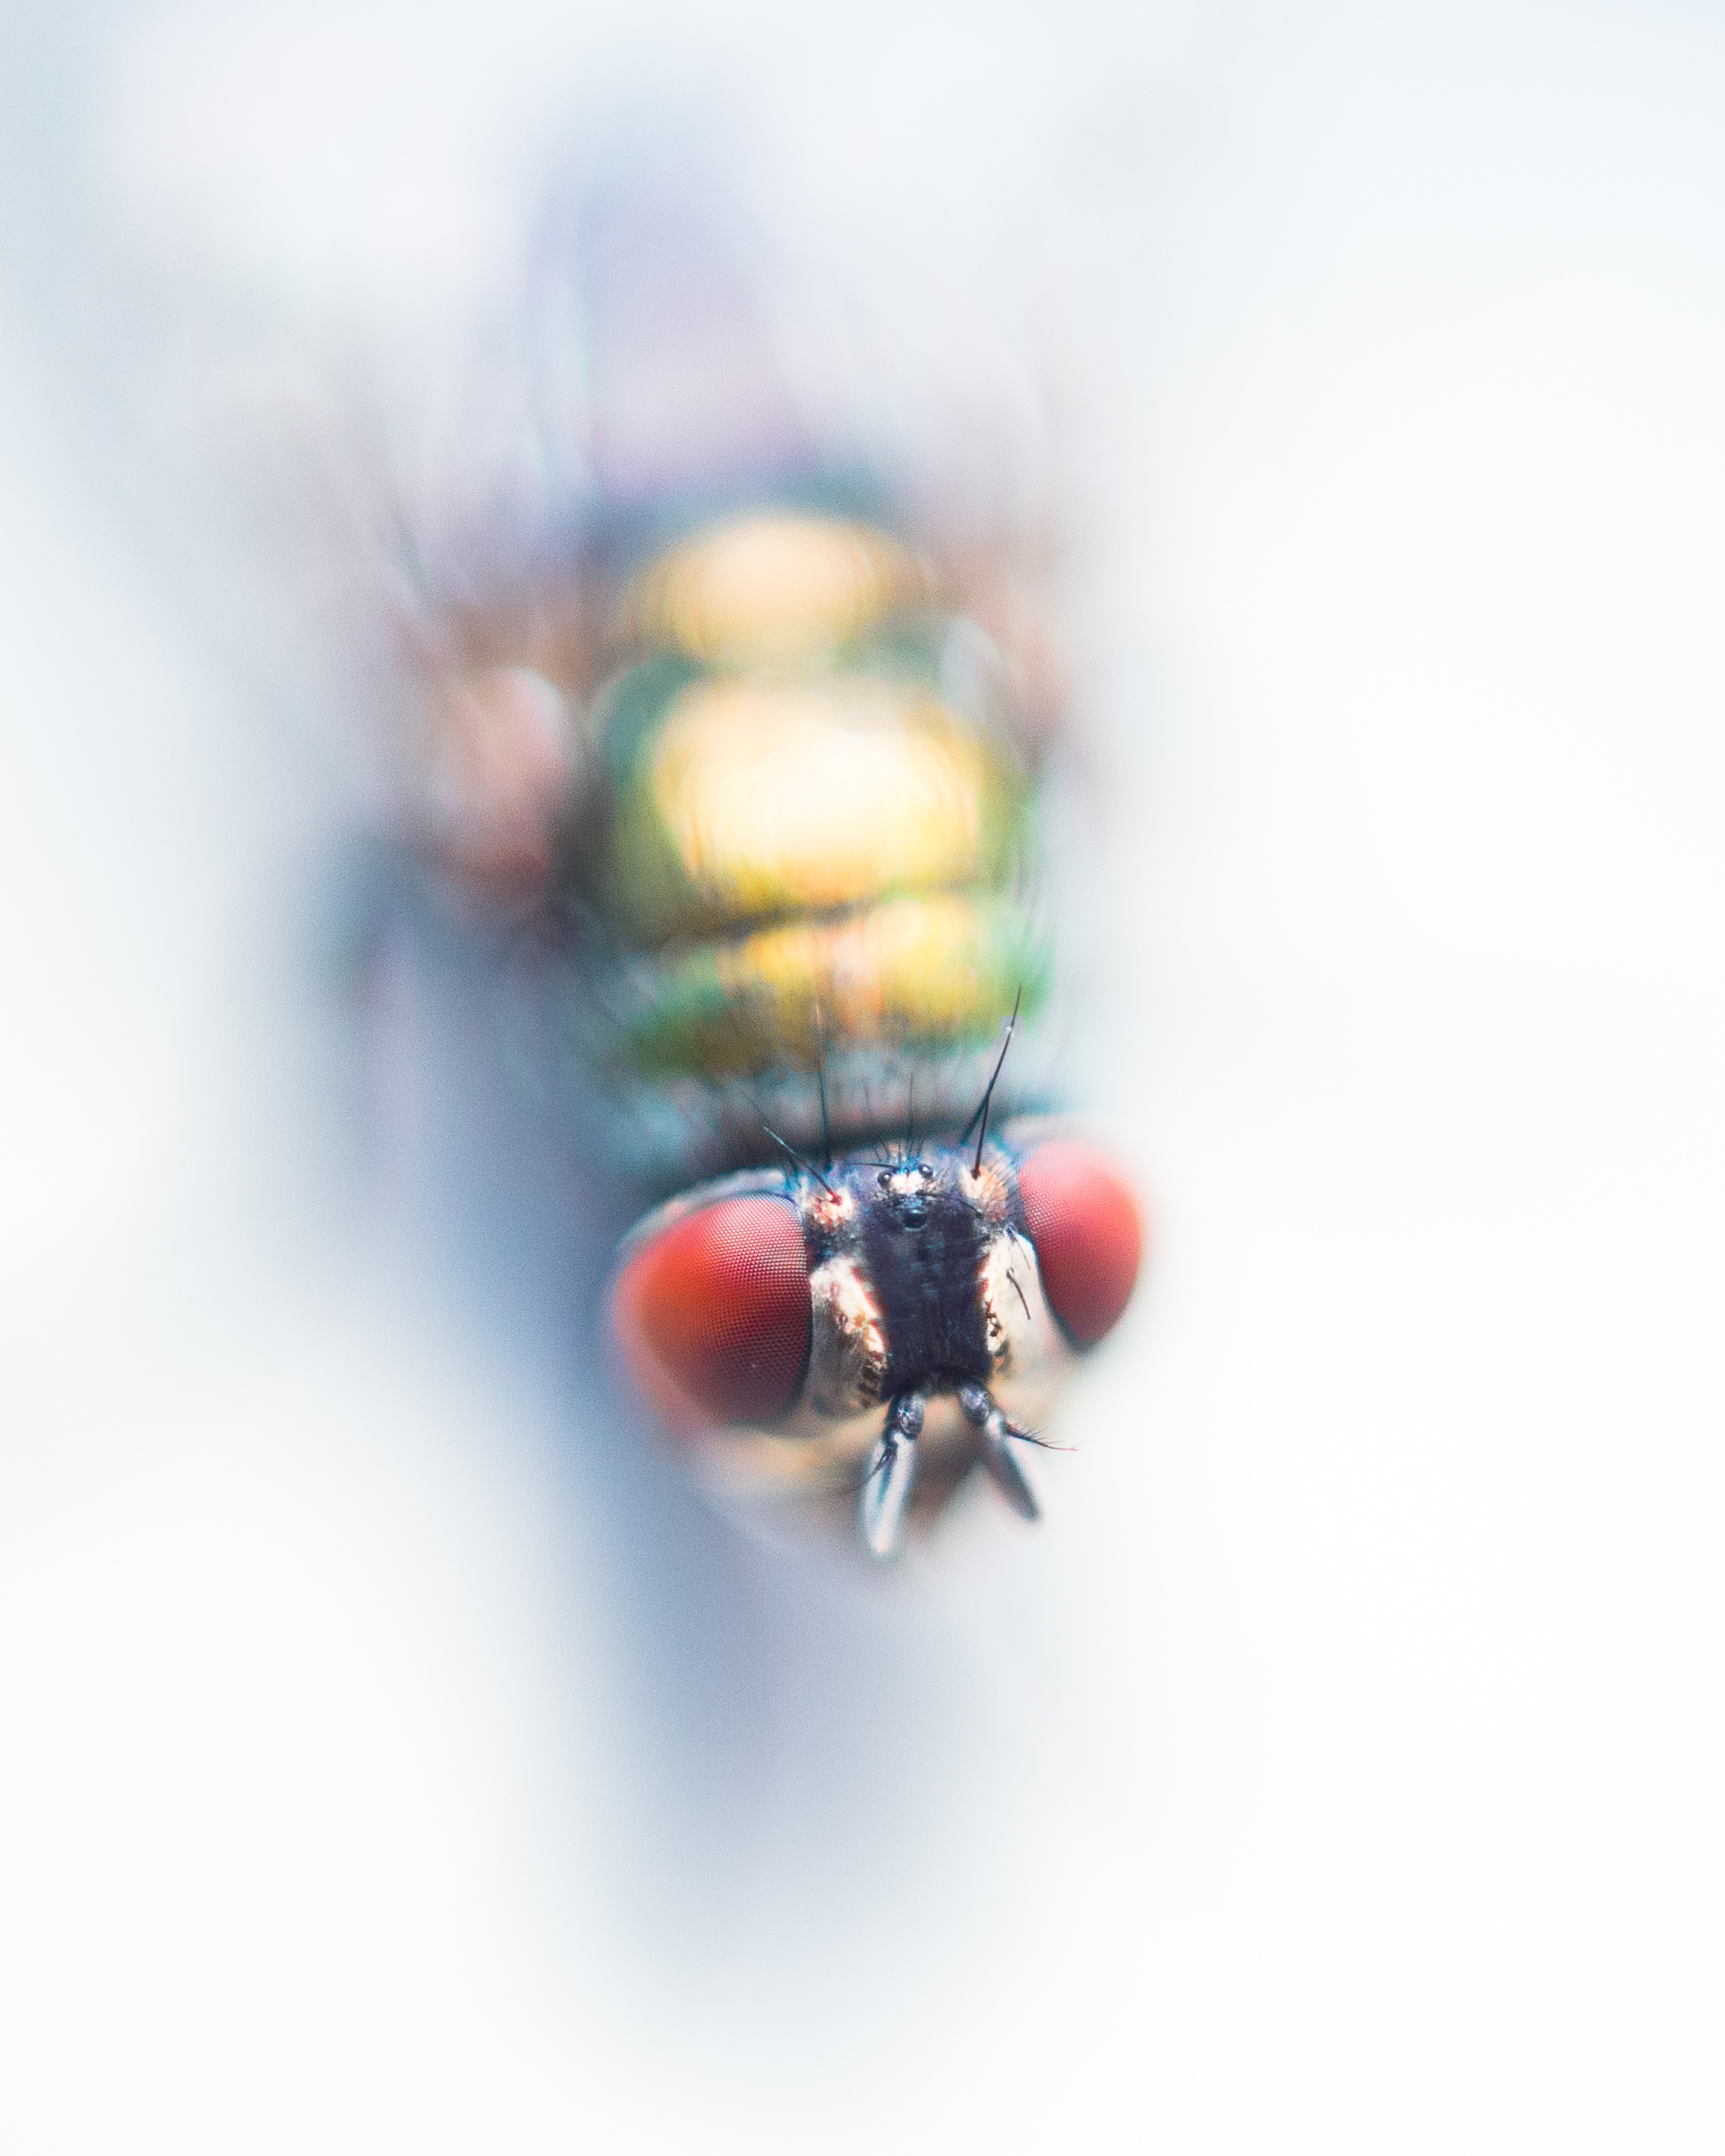
hand, bead, jewellery, macro photography, fashion accessory